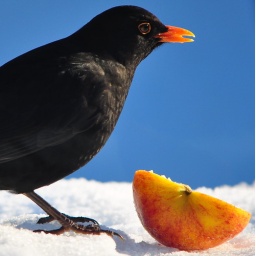
Taken through the kitchen window. These little ones love apples cut in half.